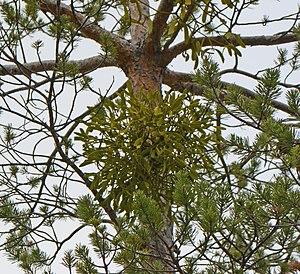
Touffe de gui (viscum album ou viscum sp.) sur résineux (Pins) dans les Alpes-maritimes, dans le Sud-Est de la France)
Le Gui, Viscum album, est une espèce de plantes parasites, qui ne possède pas de racines mais se fixe sur un arbre hôte dont elle absorbe la sève à travers un ou des suçoirs.